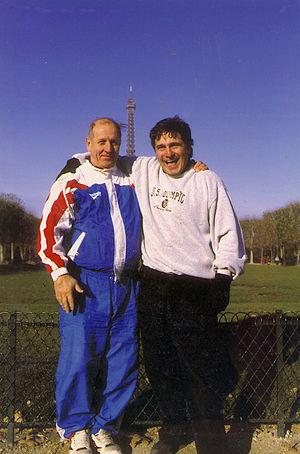
Michel Rouquette, entraîneur de l'équipe de France et Vitaly Doubko, entraîneur de l'équipe d'URSS de trampoline
Michel Rouquette, né le 9 novembre 1946 à Paris 14ᵉ, est un éducateur et un animateur sportif français qui se distingue particulièrement dans le domaine du haut-niveau du trampoline et des disciplines acrobatiques.